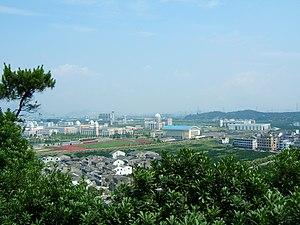
Canton ou Guangzhou est la capitale de la province du Guangdong dans le sud de la Chine. Elle a le statut administratif de ville sous-provinciale de la République populaire de Chine.